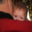
Label: baby